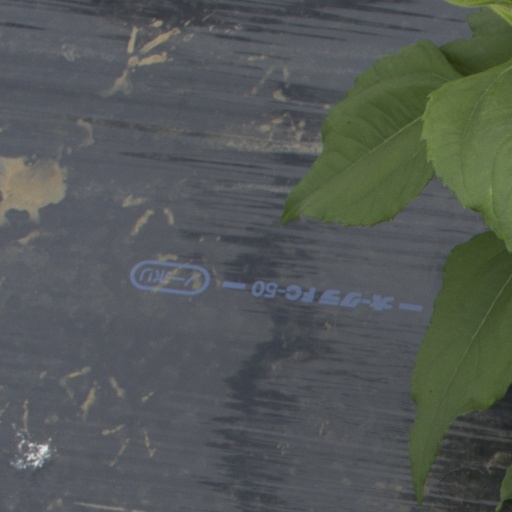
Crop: Jerusalem artichoke